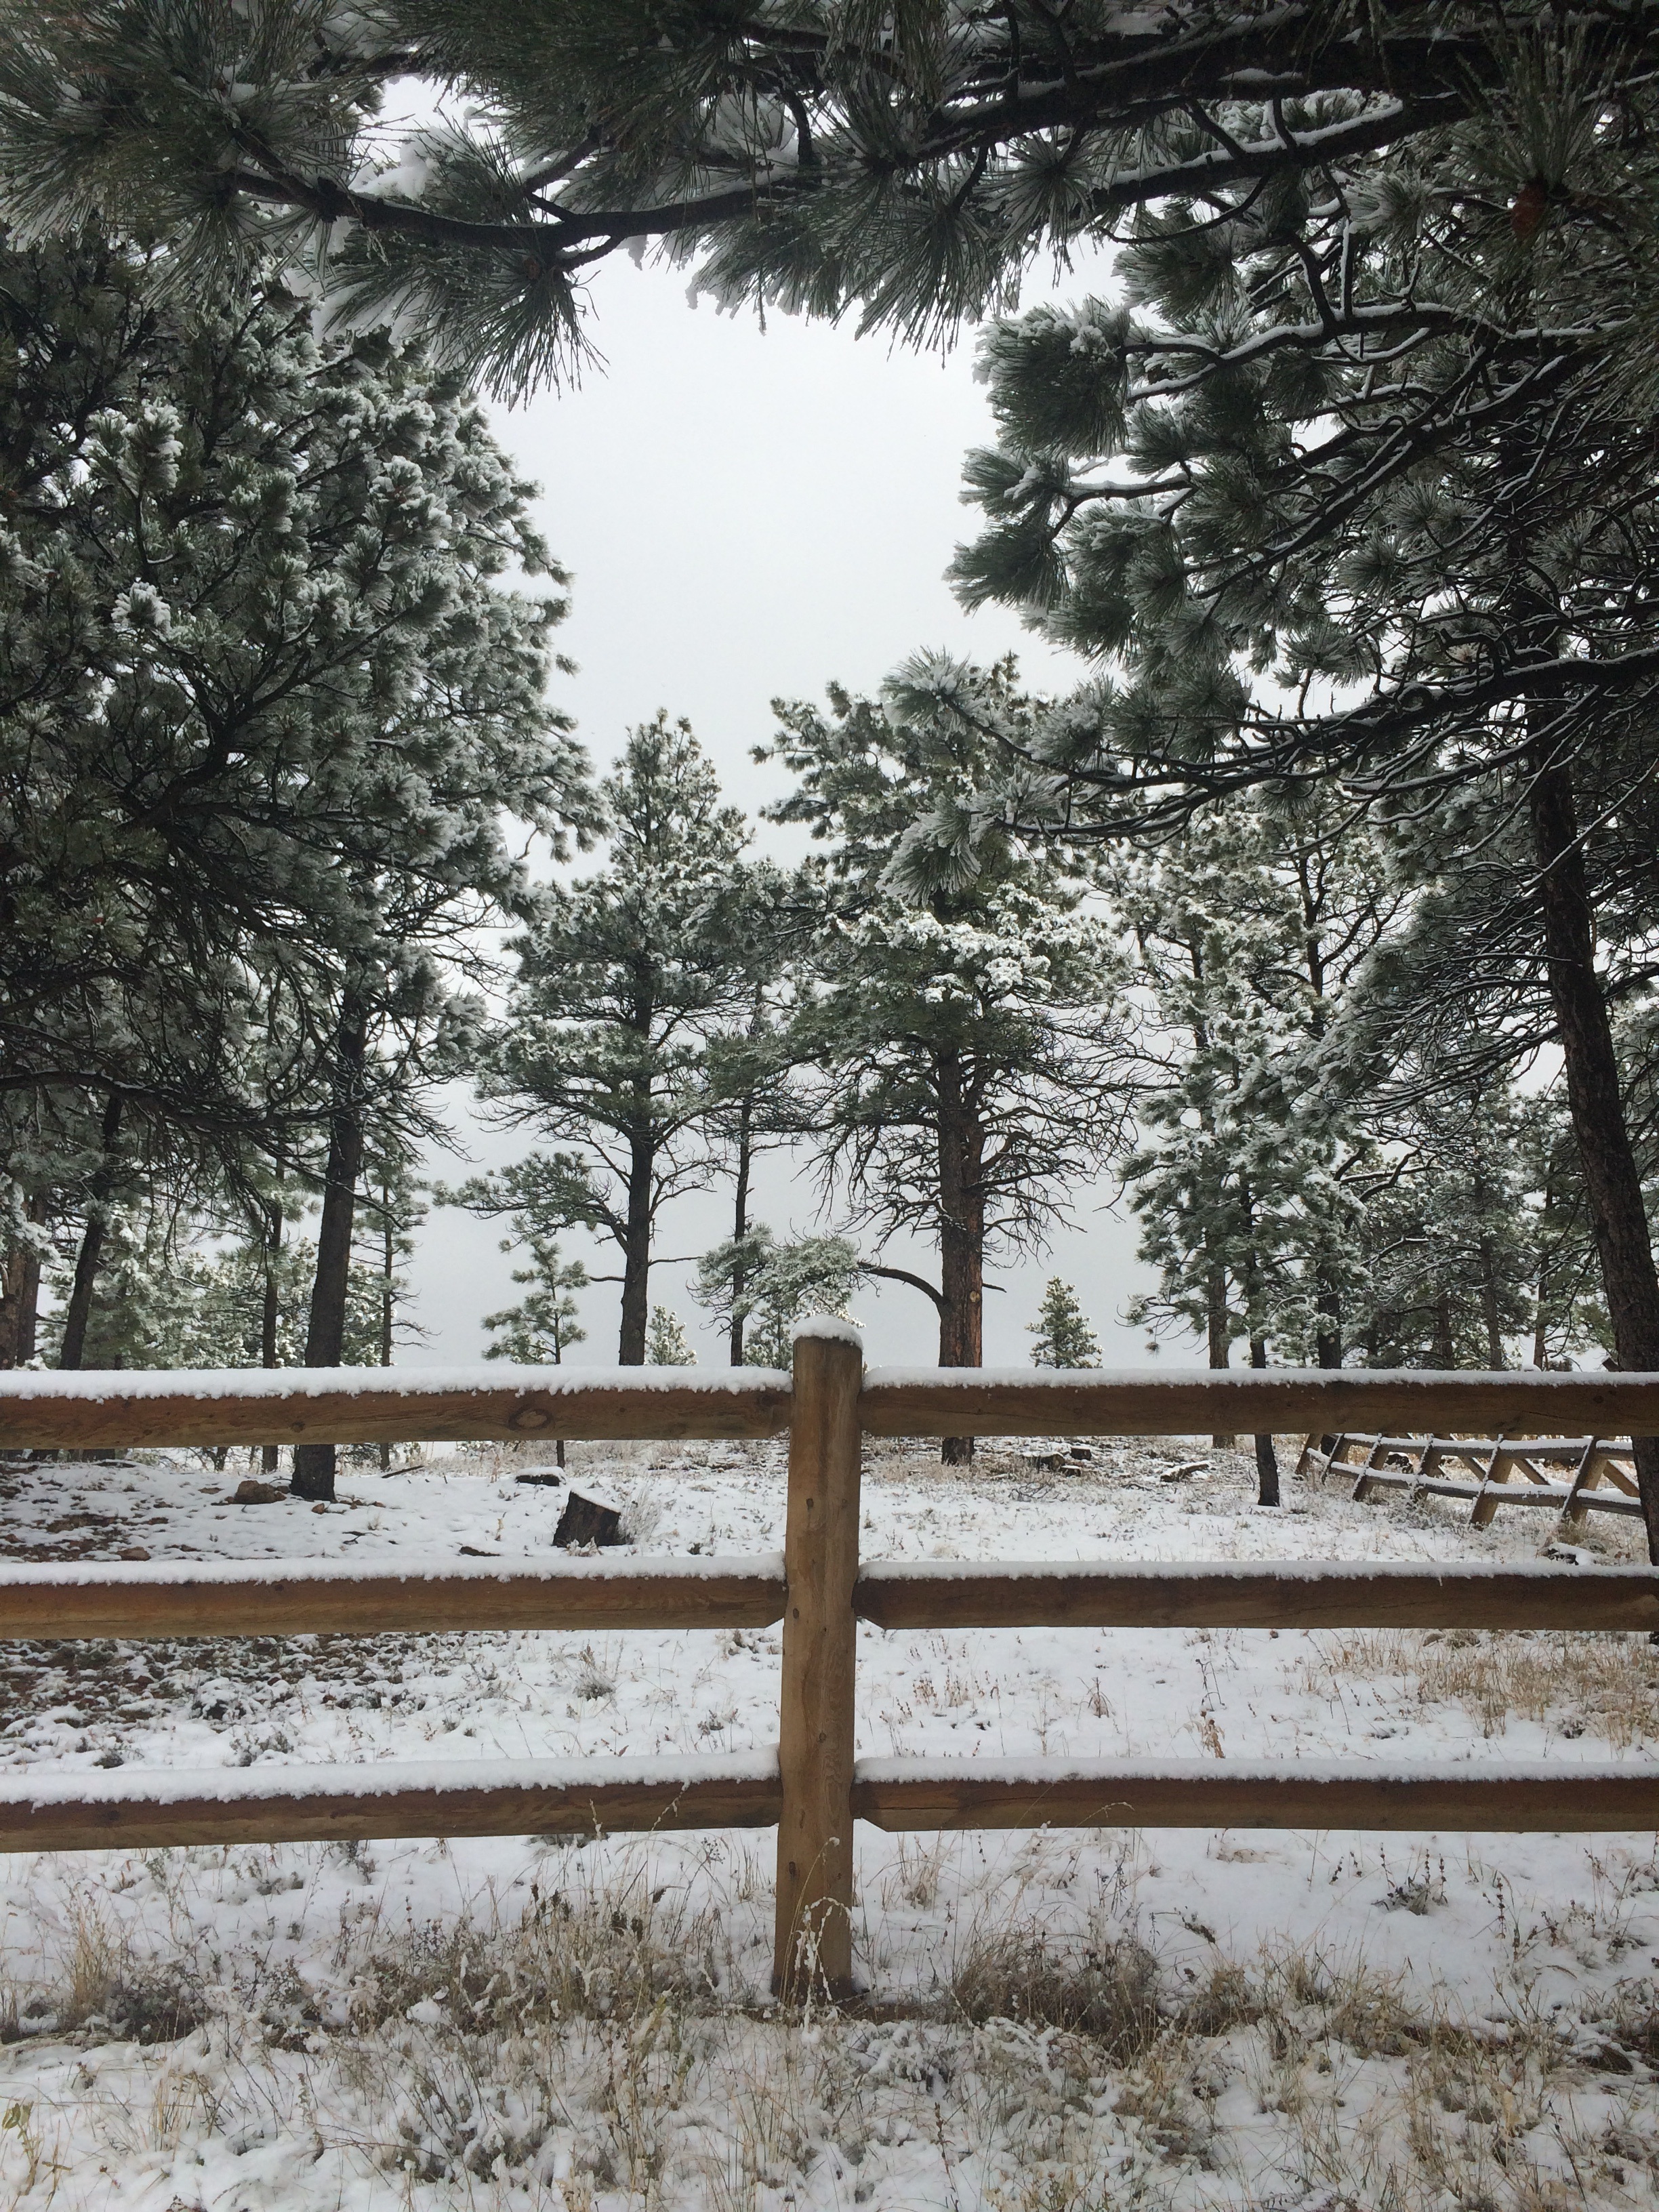
landscape, tree, nature, forest, outdoor, branch, mountain, snow, winter, frost, weather, america, canyon, season, snow mountain, winter landscape, landscapes, boulder, beautiful, woodland, woody plant, sunshine canyon